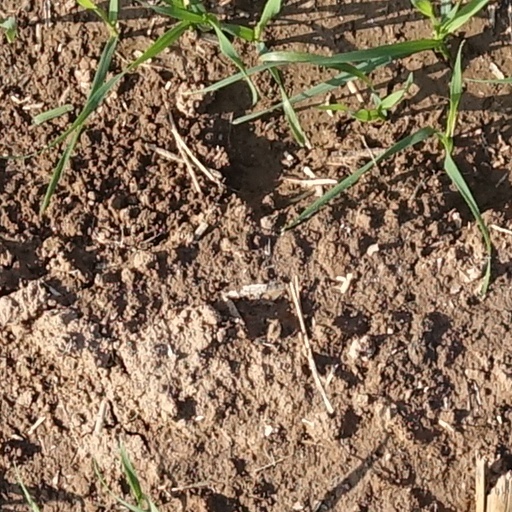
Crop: wheat